St. Mary's Chapel (Hillsborough, North Carolina)

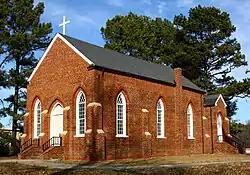

St. Mary's Chapel is a historic Episcopal chapel located near Hillsborough, Orange County, North Carolina. The congregation was established in 1759 by Anglicans, and united with the Episcopal Church of North Carolina in 1819. The Gothic Revival style brick church building was constructed in 1858-59 and the adjacent cemetery contains graves dating to the 1700s.